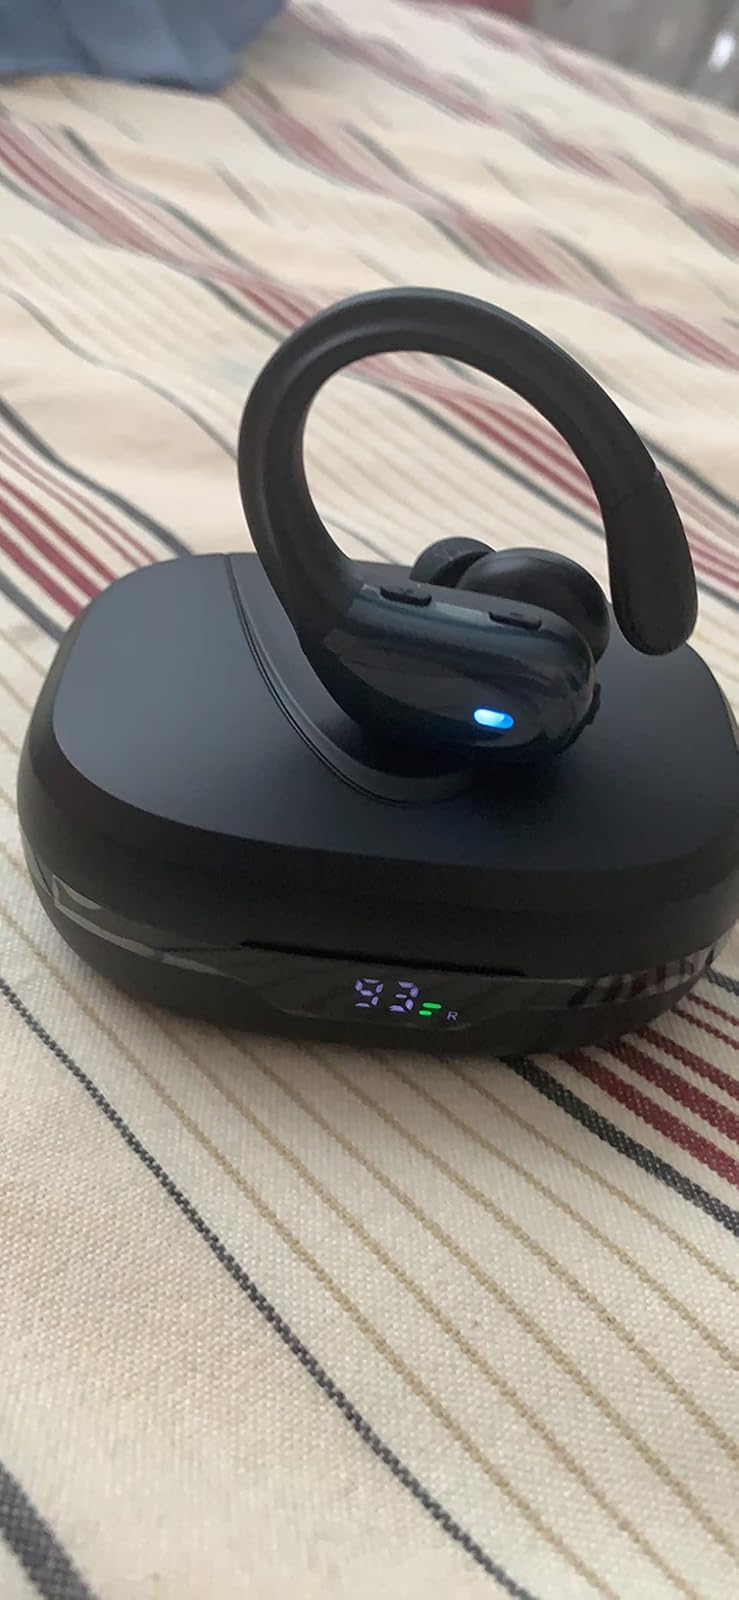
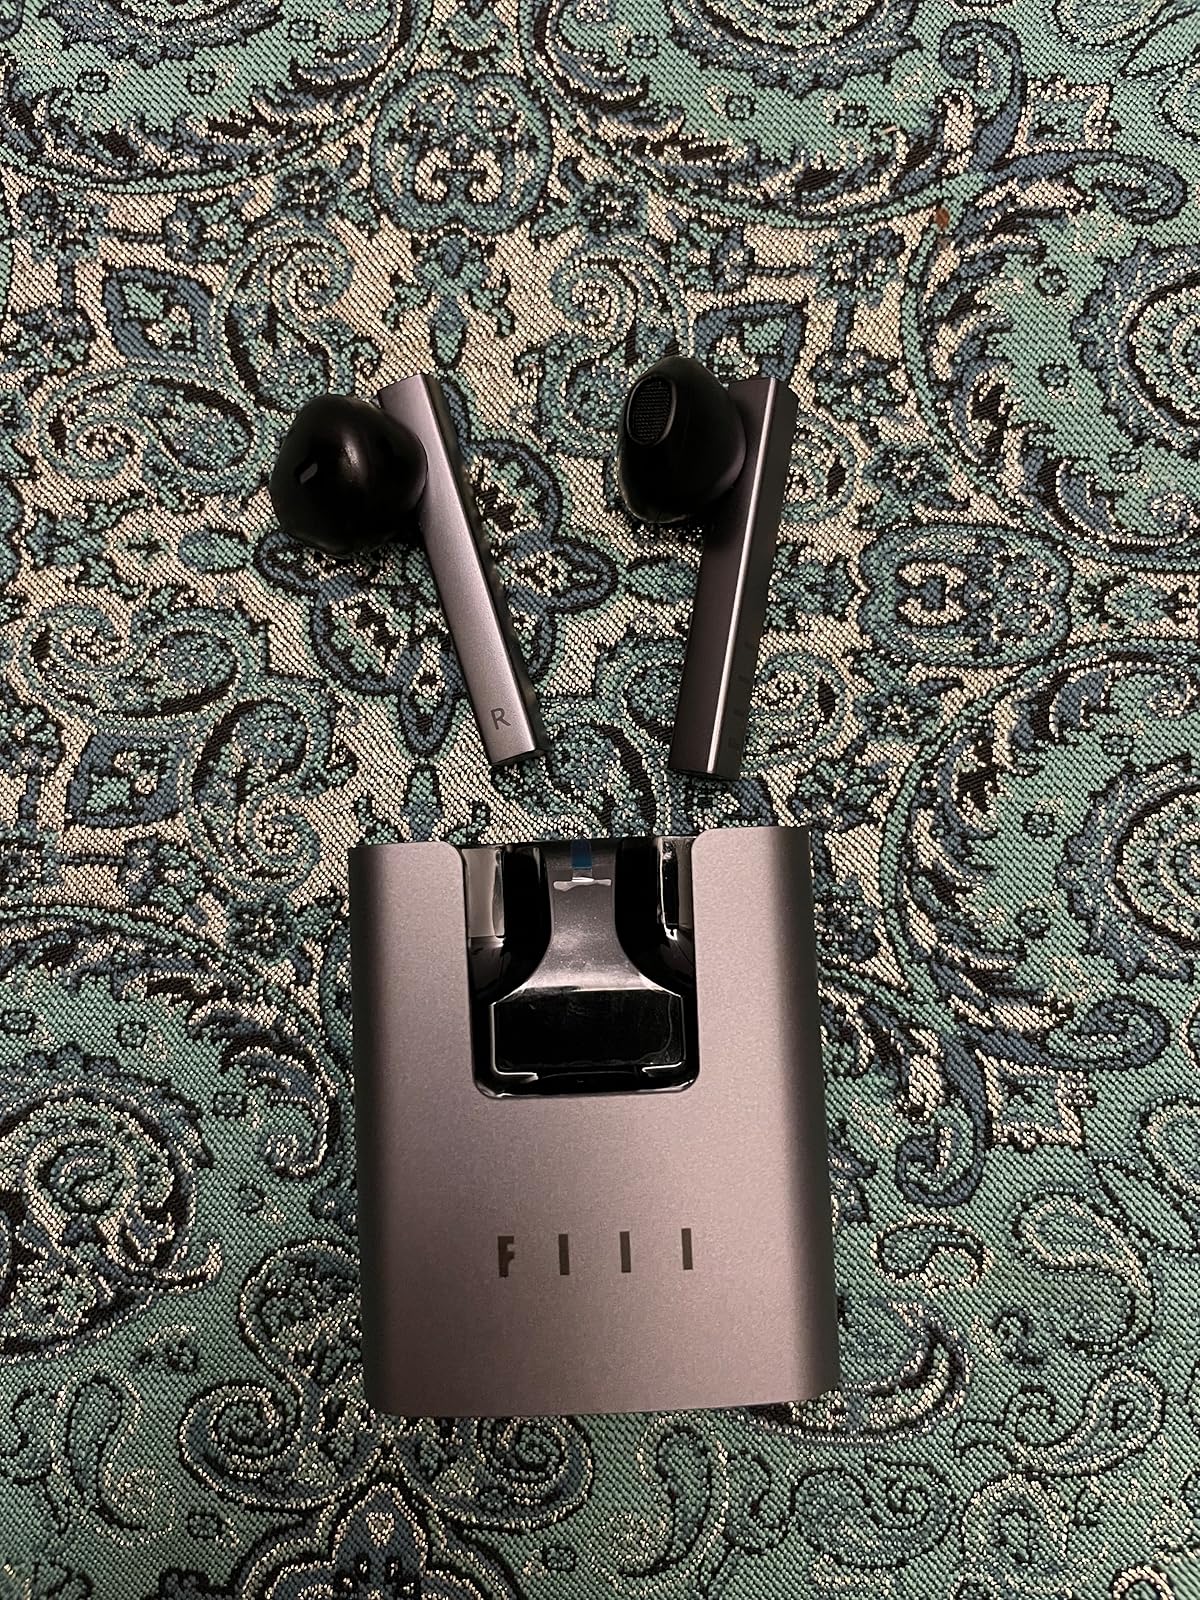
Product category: earbuds
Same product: no